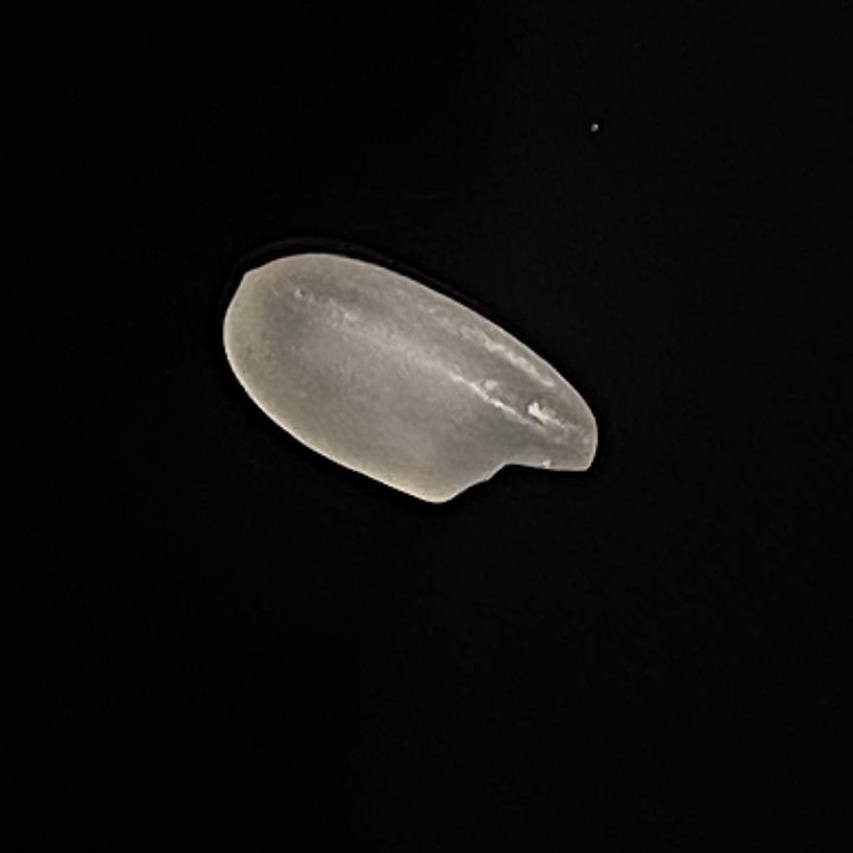
Rice variety: Bashful